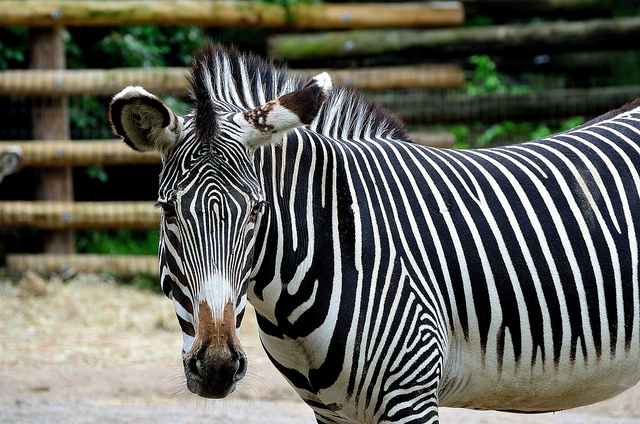
user: Given an image and a question. Answer the question in a short answer. Question: What animal is closely realted to the one is this picture? Short Answer:
assistant: horse